Marble Hall (Hong Kong)

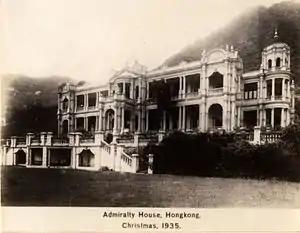
A 1935 Christmas postcard from Hong Kong, featuring Admiralty House.

Marble Hall was the private residence of Sir Catchick Paul Chater, co-founder of Hongkong Land. It was situated at 1 Conduit Road, Hong Kong, and constructed 1901–1904 from imported European marble. Historians regard it as one of the finest ever examples of architecture in Hong Kong.